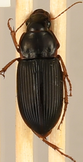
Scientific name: Harpalus pensylvanicus
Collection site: Konza Prairie Agroecosystem NEON (KONA), plot KONA_001